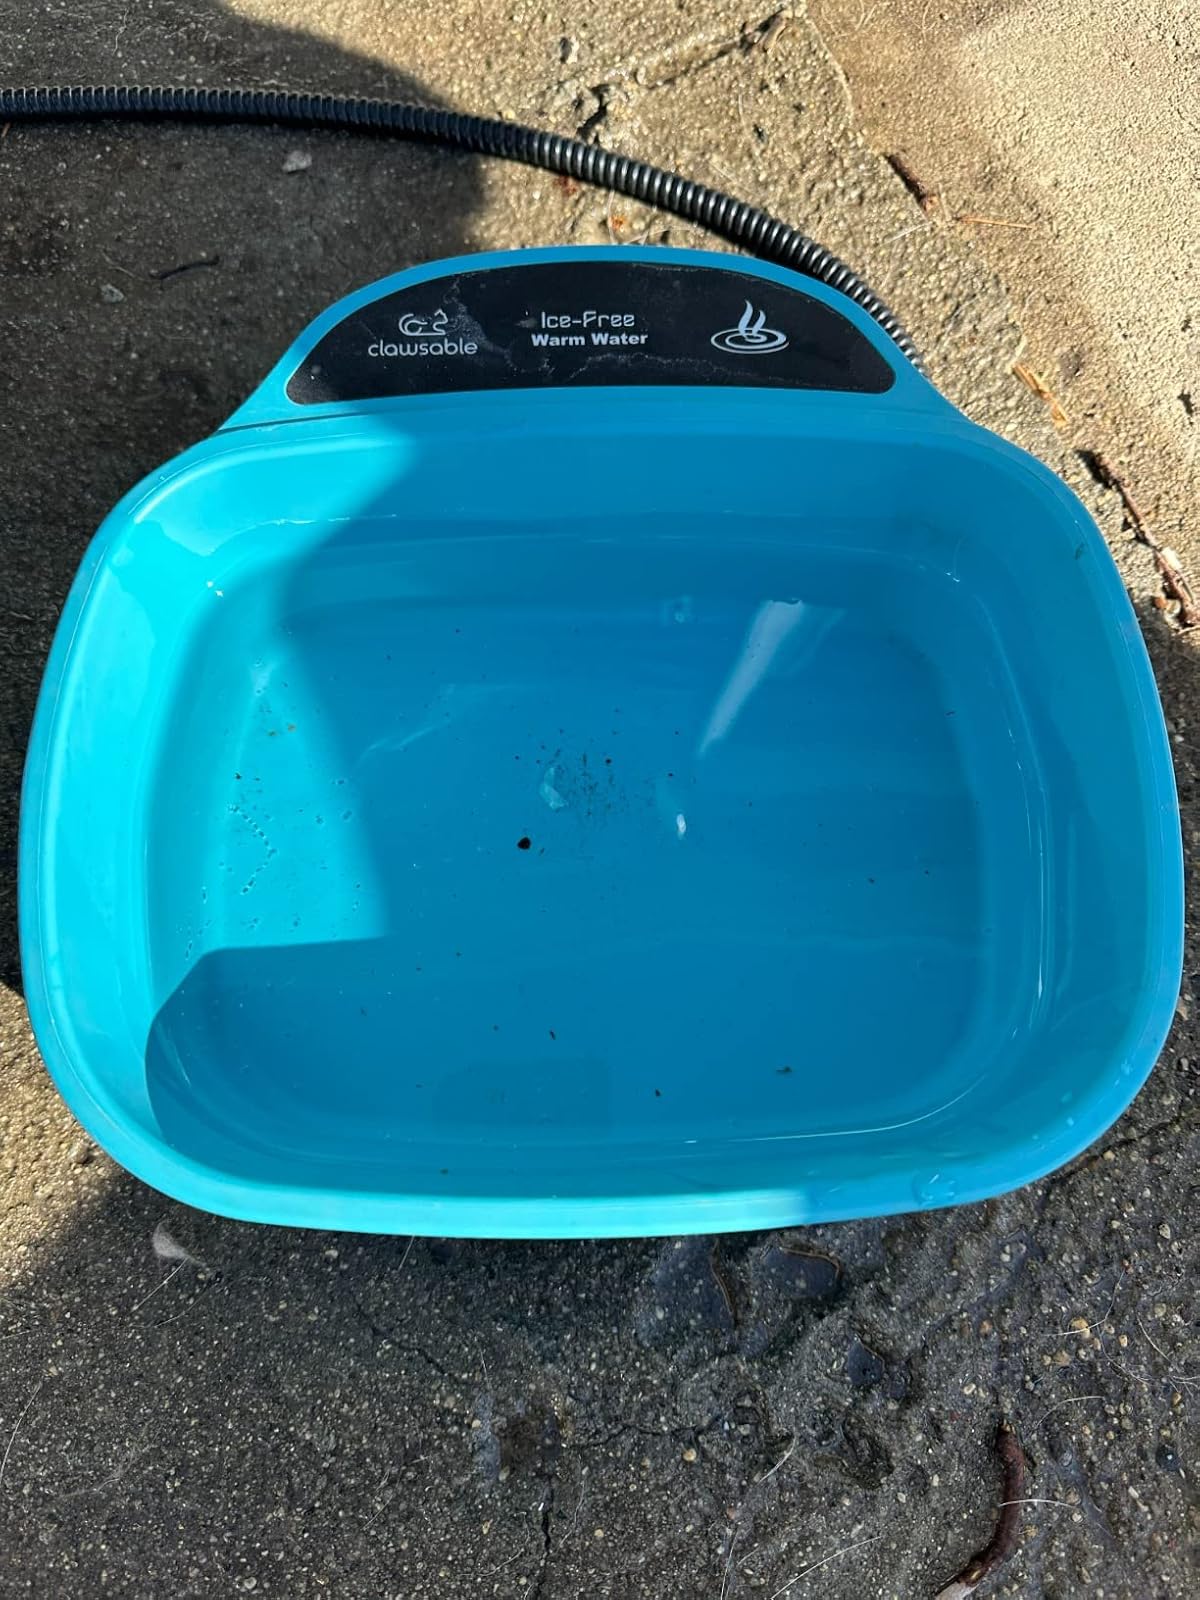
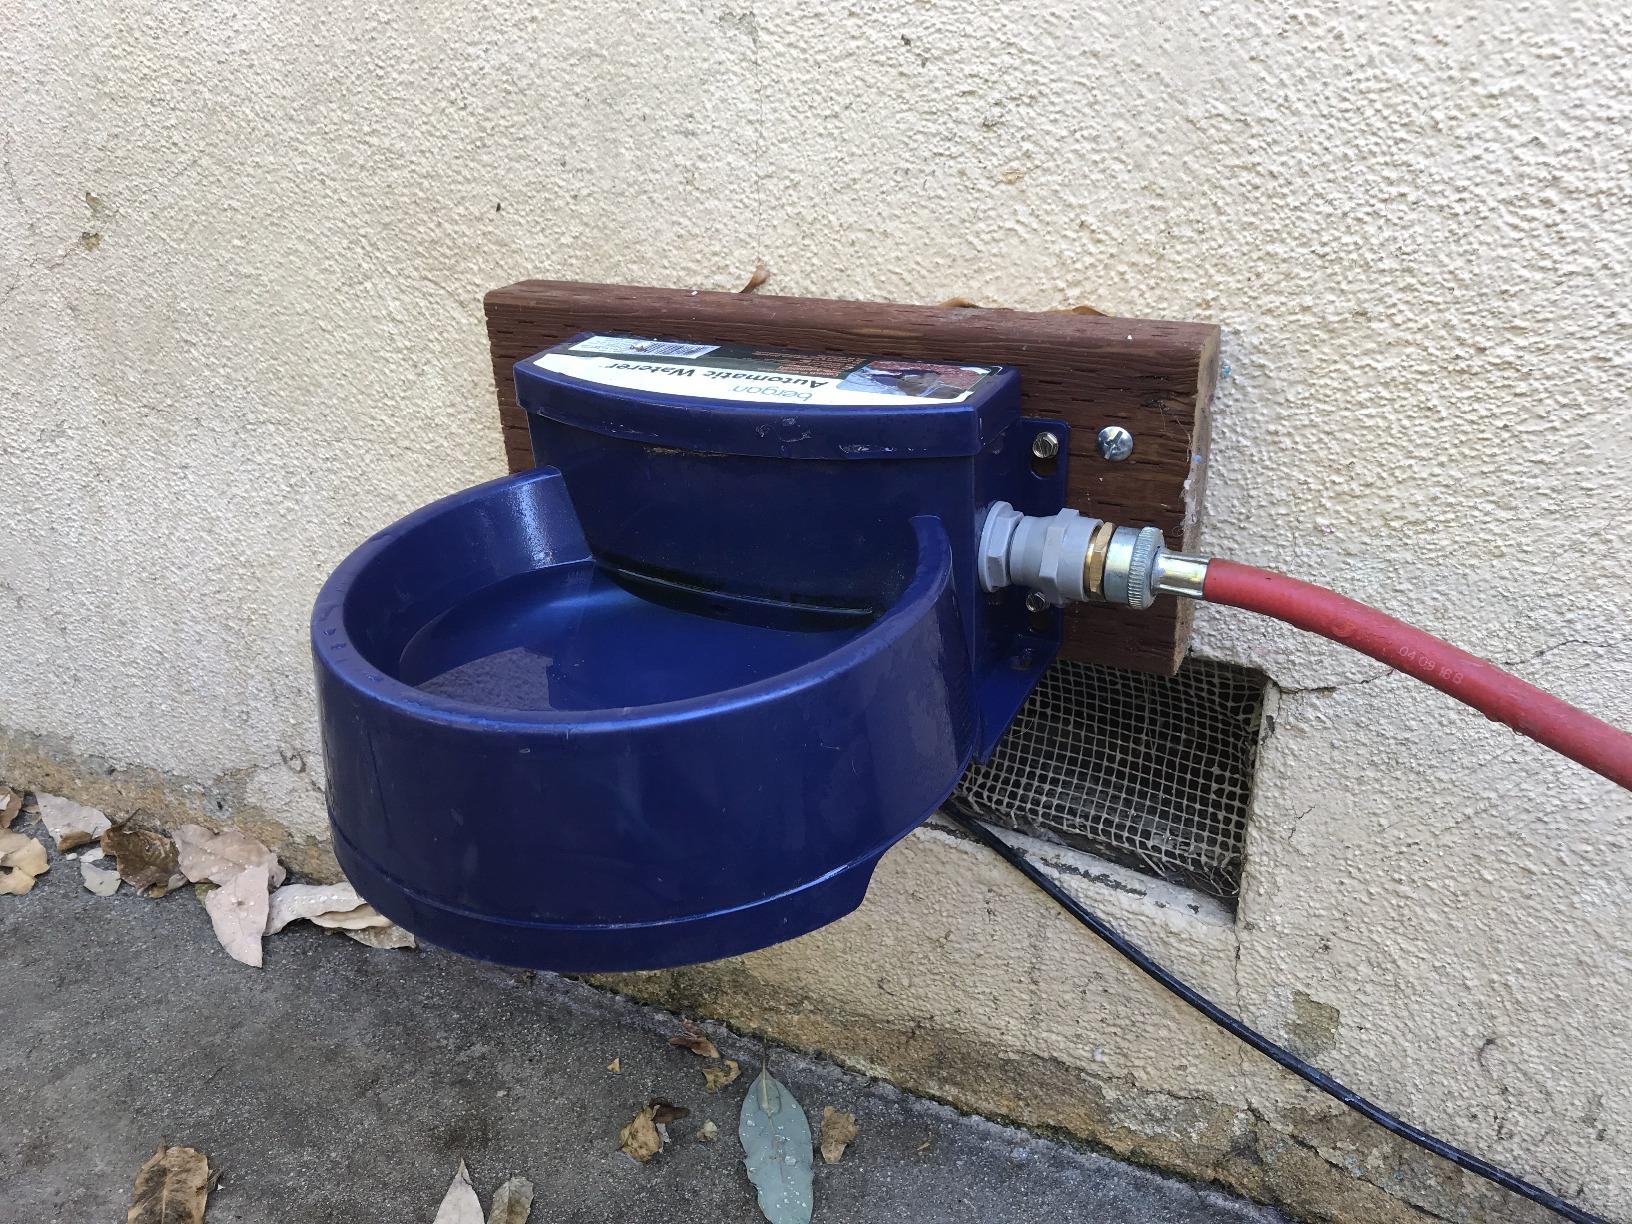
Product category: items_bowl
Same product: no